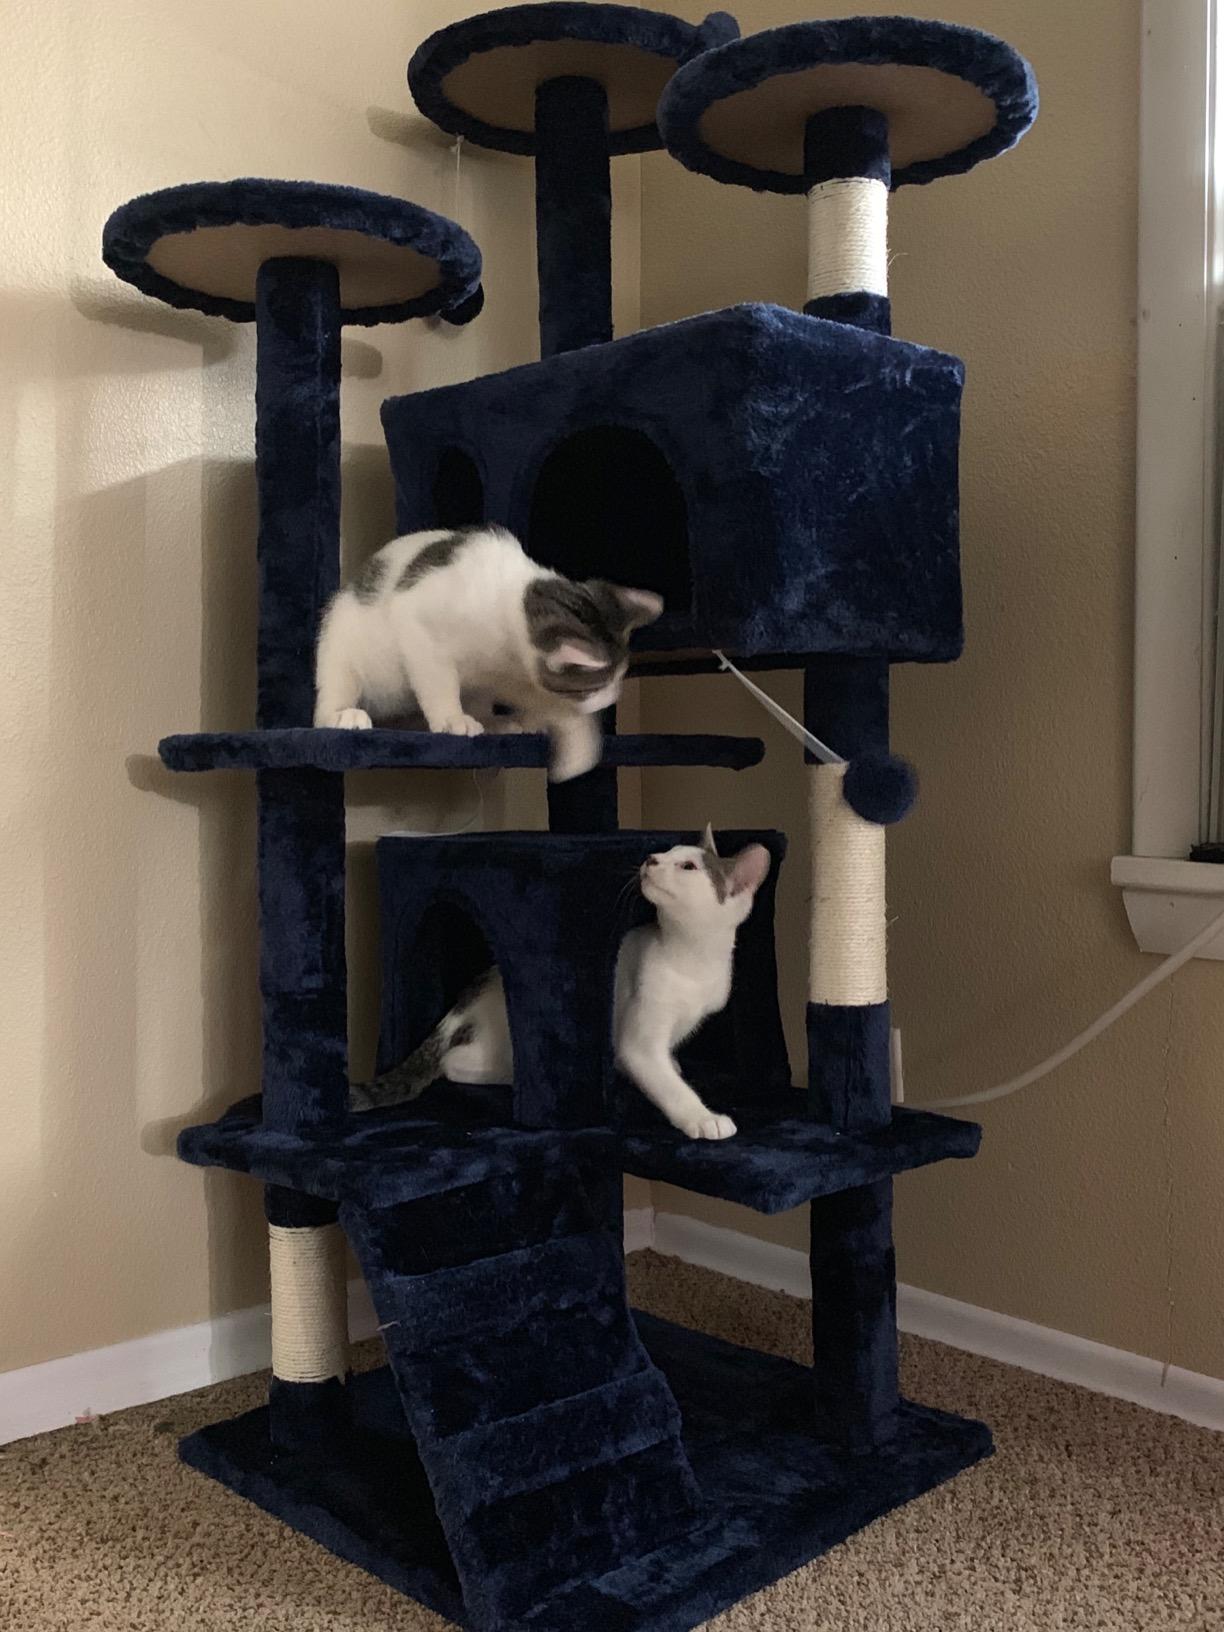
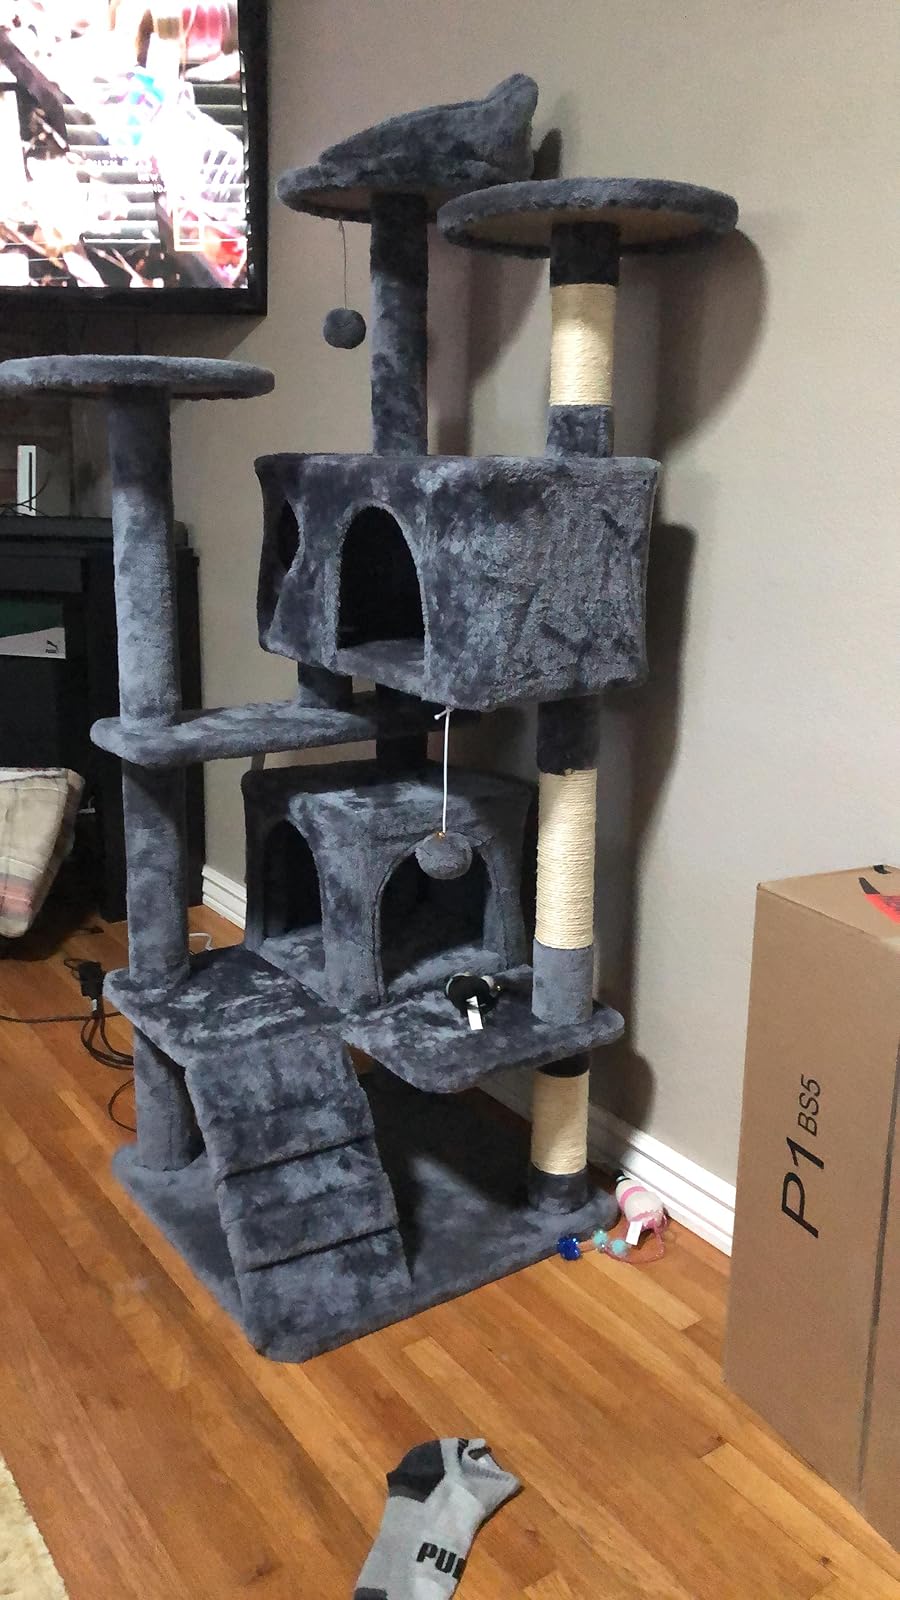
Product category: items_cat tree
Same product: no